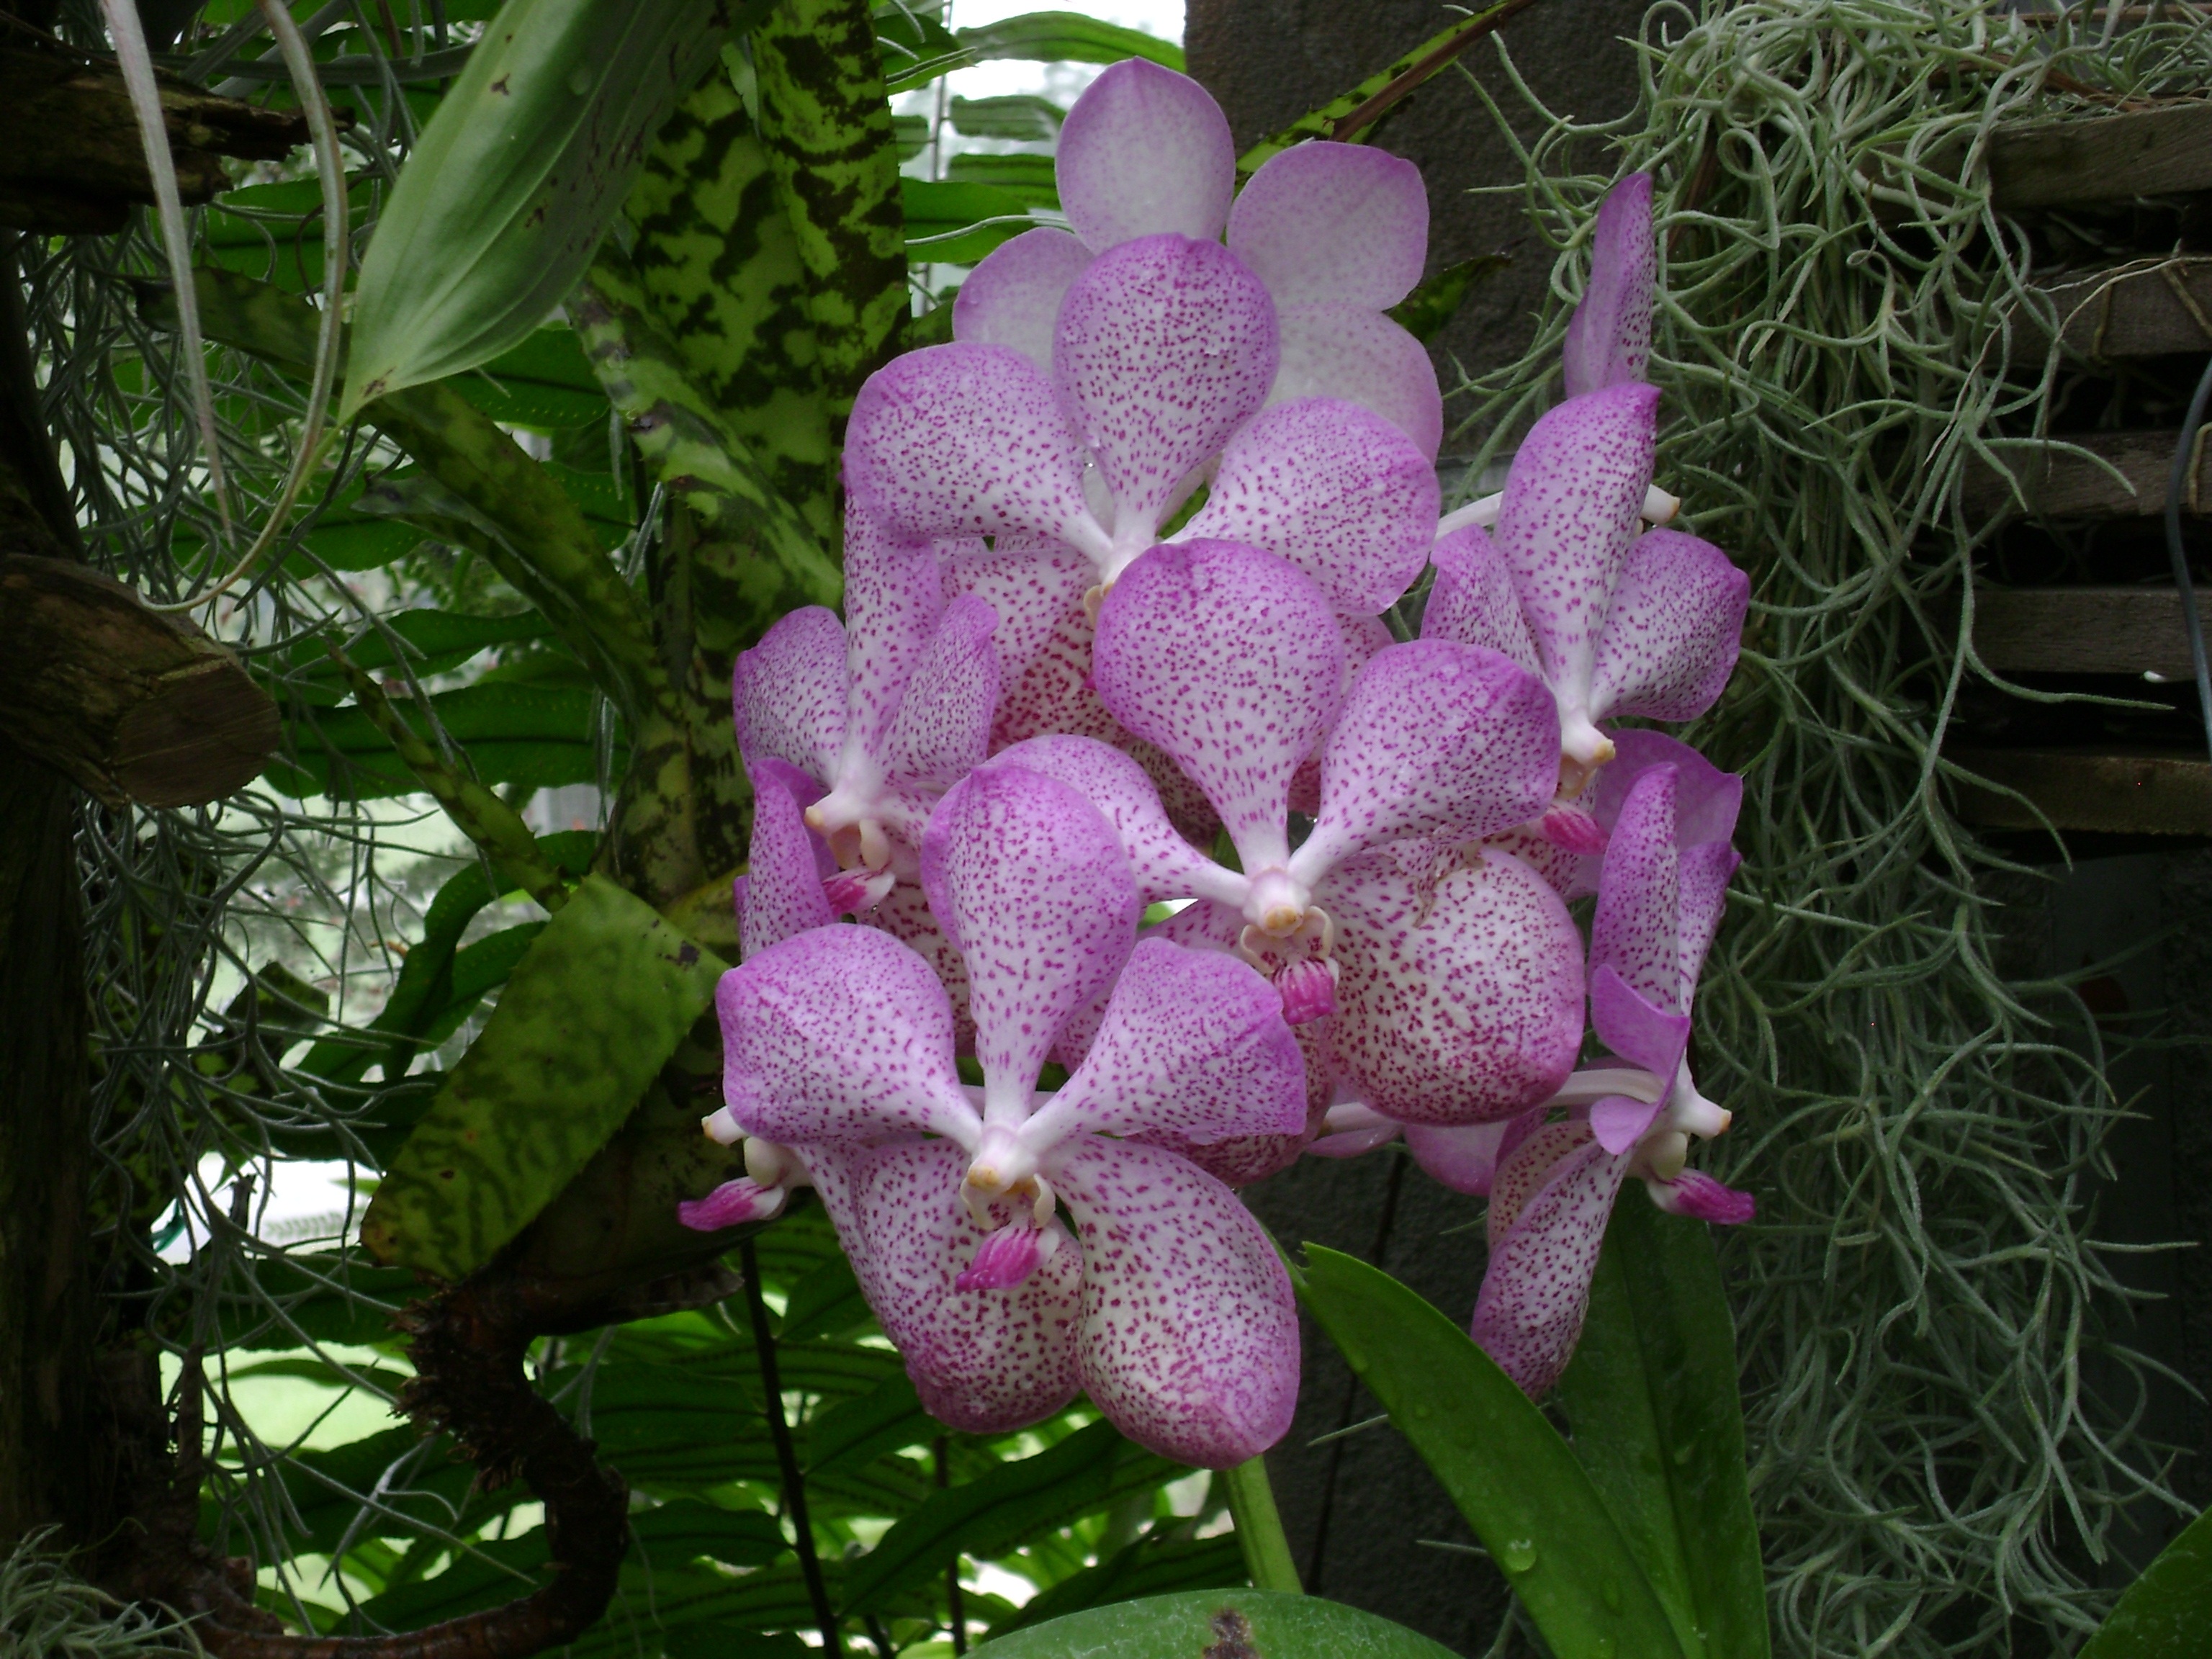
plant, flower, tropical, botany, pink, flora, botanical, greenhouse, glasshouse, orchid, exotic, horticulture, digitalis, flowering plant, hothouse, cattleya, dendrobium, land plant, moth orchid